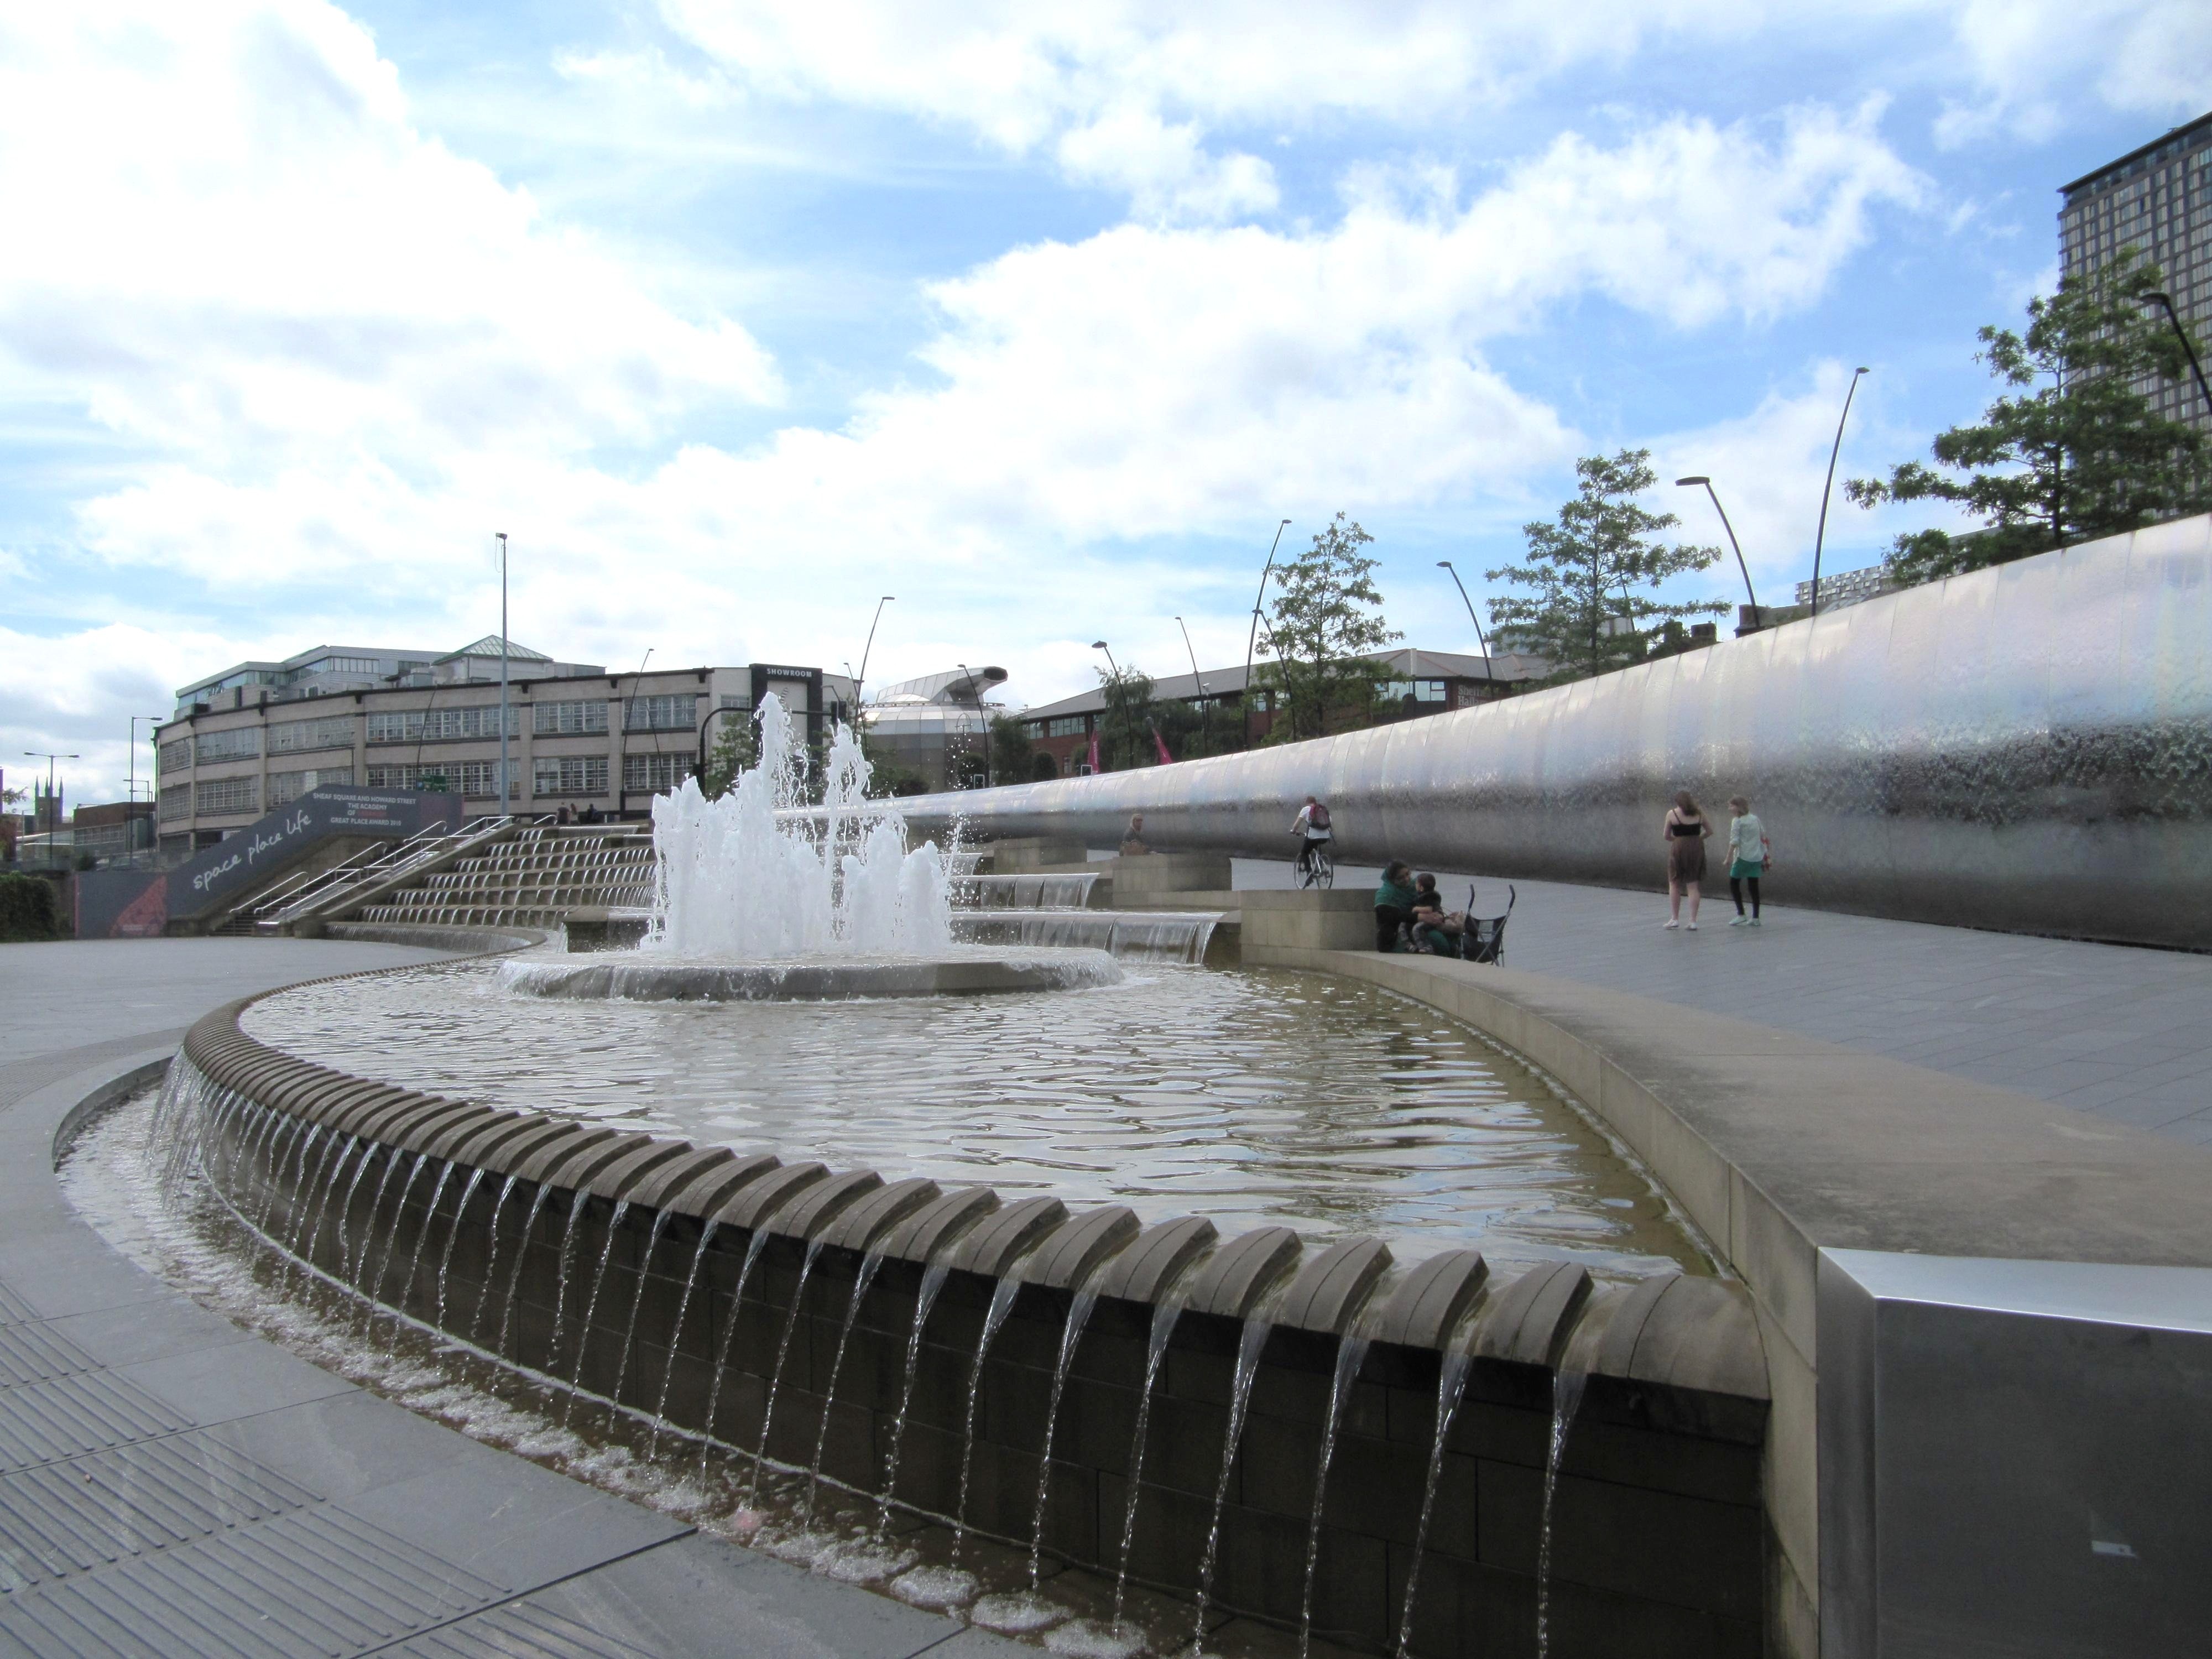
water, snow, structure, sky, railway, roof, transport, vehicle, station, blue, stadium, arena, fountain, sheffield, spout, railway station, sport venue